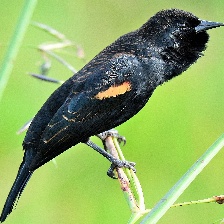
Species: RED WINGED BLACKBIRD
Scientific name: AGELAIUS PHOENICEUS